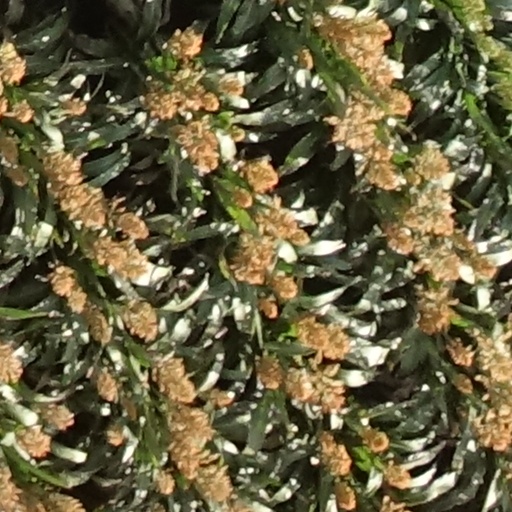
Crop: sorghum